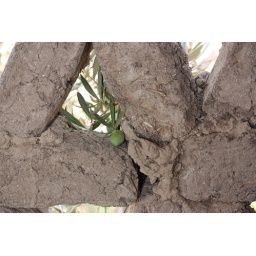
Olives, growing in the wall of the little clay house